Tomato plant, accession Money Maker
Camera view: tilt-top (135 deg); turntable rotation: 180 degrees
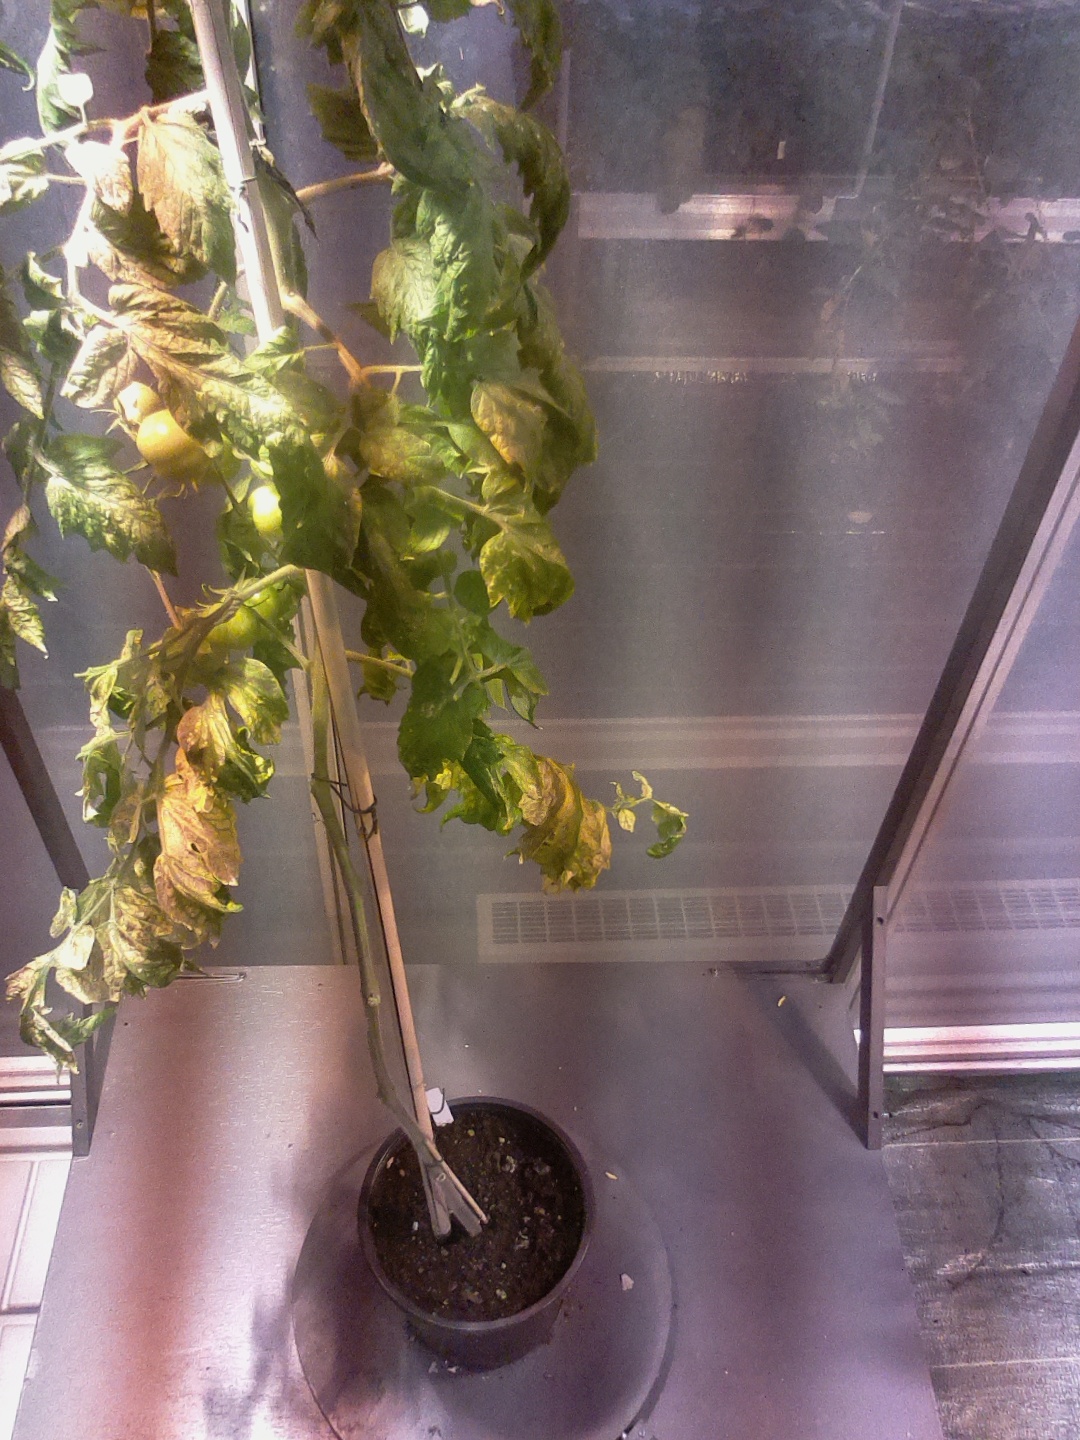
BBCH growth stage 74: 40%-50% of final fruit size